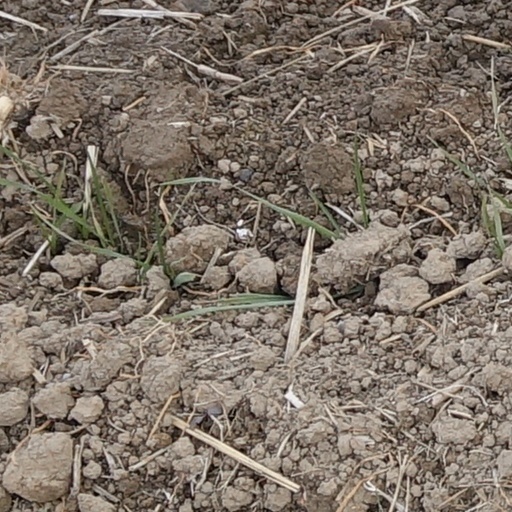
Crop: wheat